South-West Indian Ocean tropical cyclone

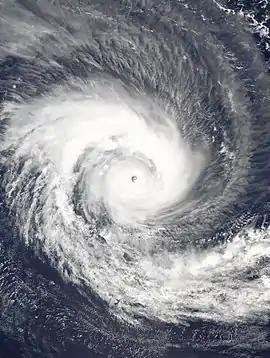
Satellite image of Cyclone Batsirai, the strongest tropical cyclone to strike Madagascar since Cyclone Enawo in 2017.

In the south-west Indian Ocean, tropical cyclones form south of the equator and west of 90° E to the coast of Africa.